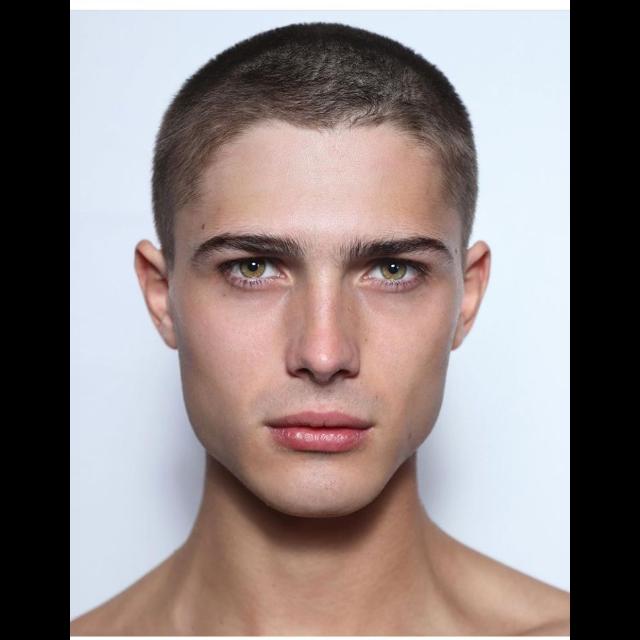
Portrait style: Real Portrait